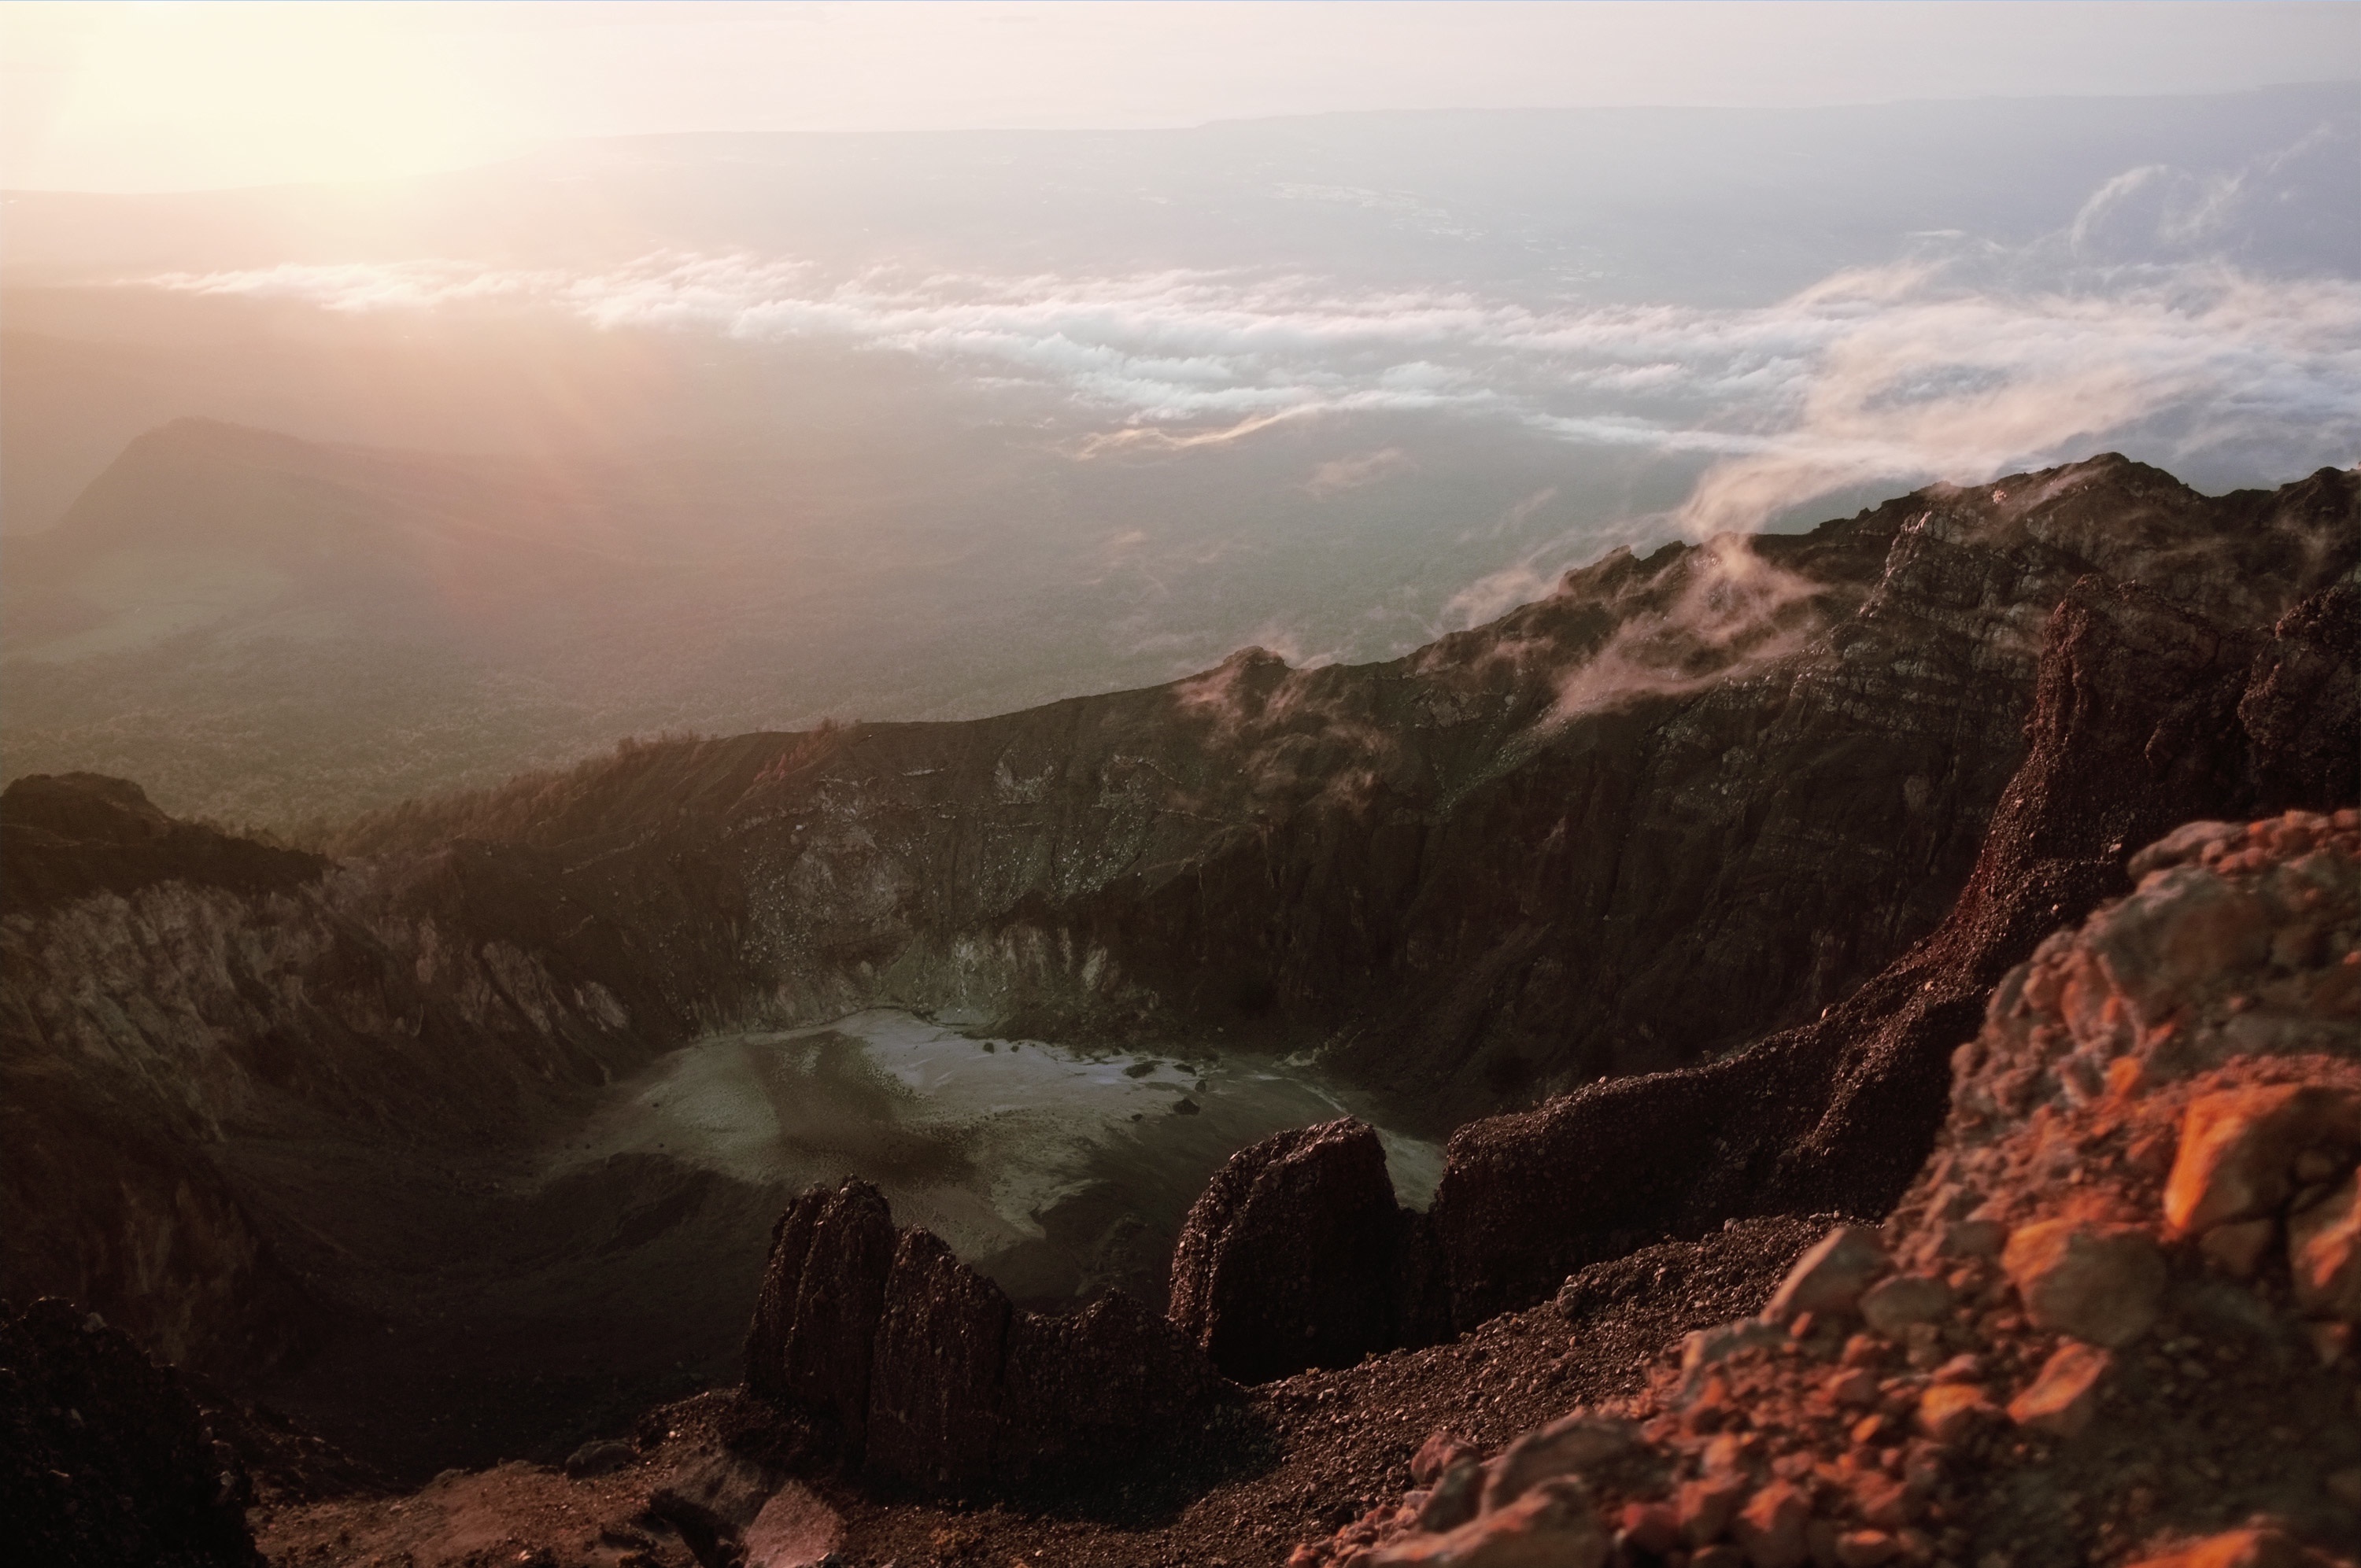
landscape, nature, rock, wilderness, mountain, cloud, sunrise, sunlight, morning, hill, dawn, valley, mountain range, weather, ridge, summit, plateau, landform, geographical feature, atmospheric phenomenon, mountainous landforms, geological phenomenon